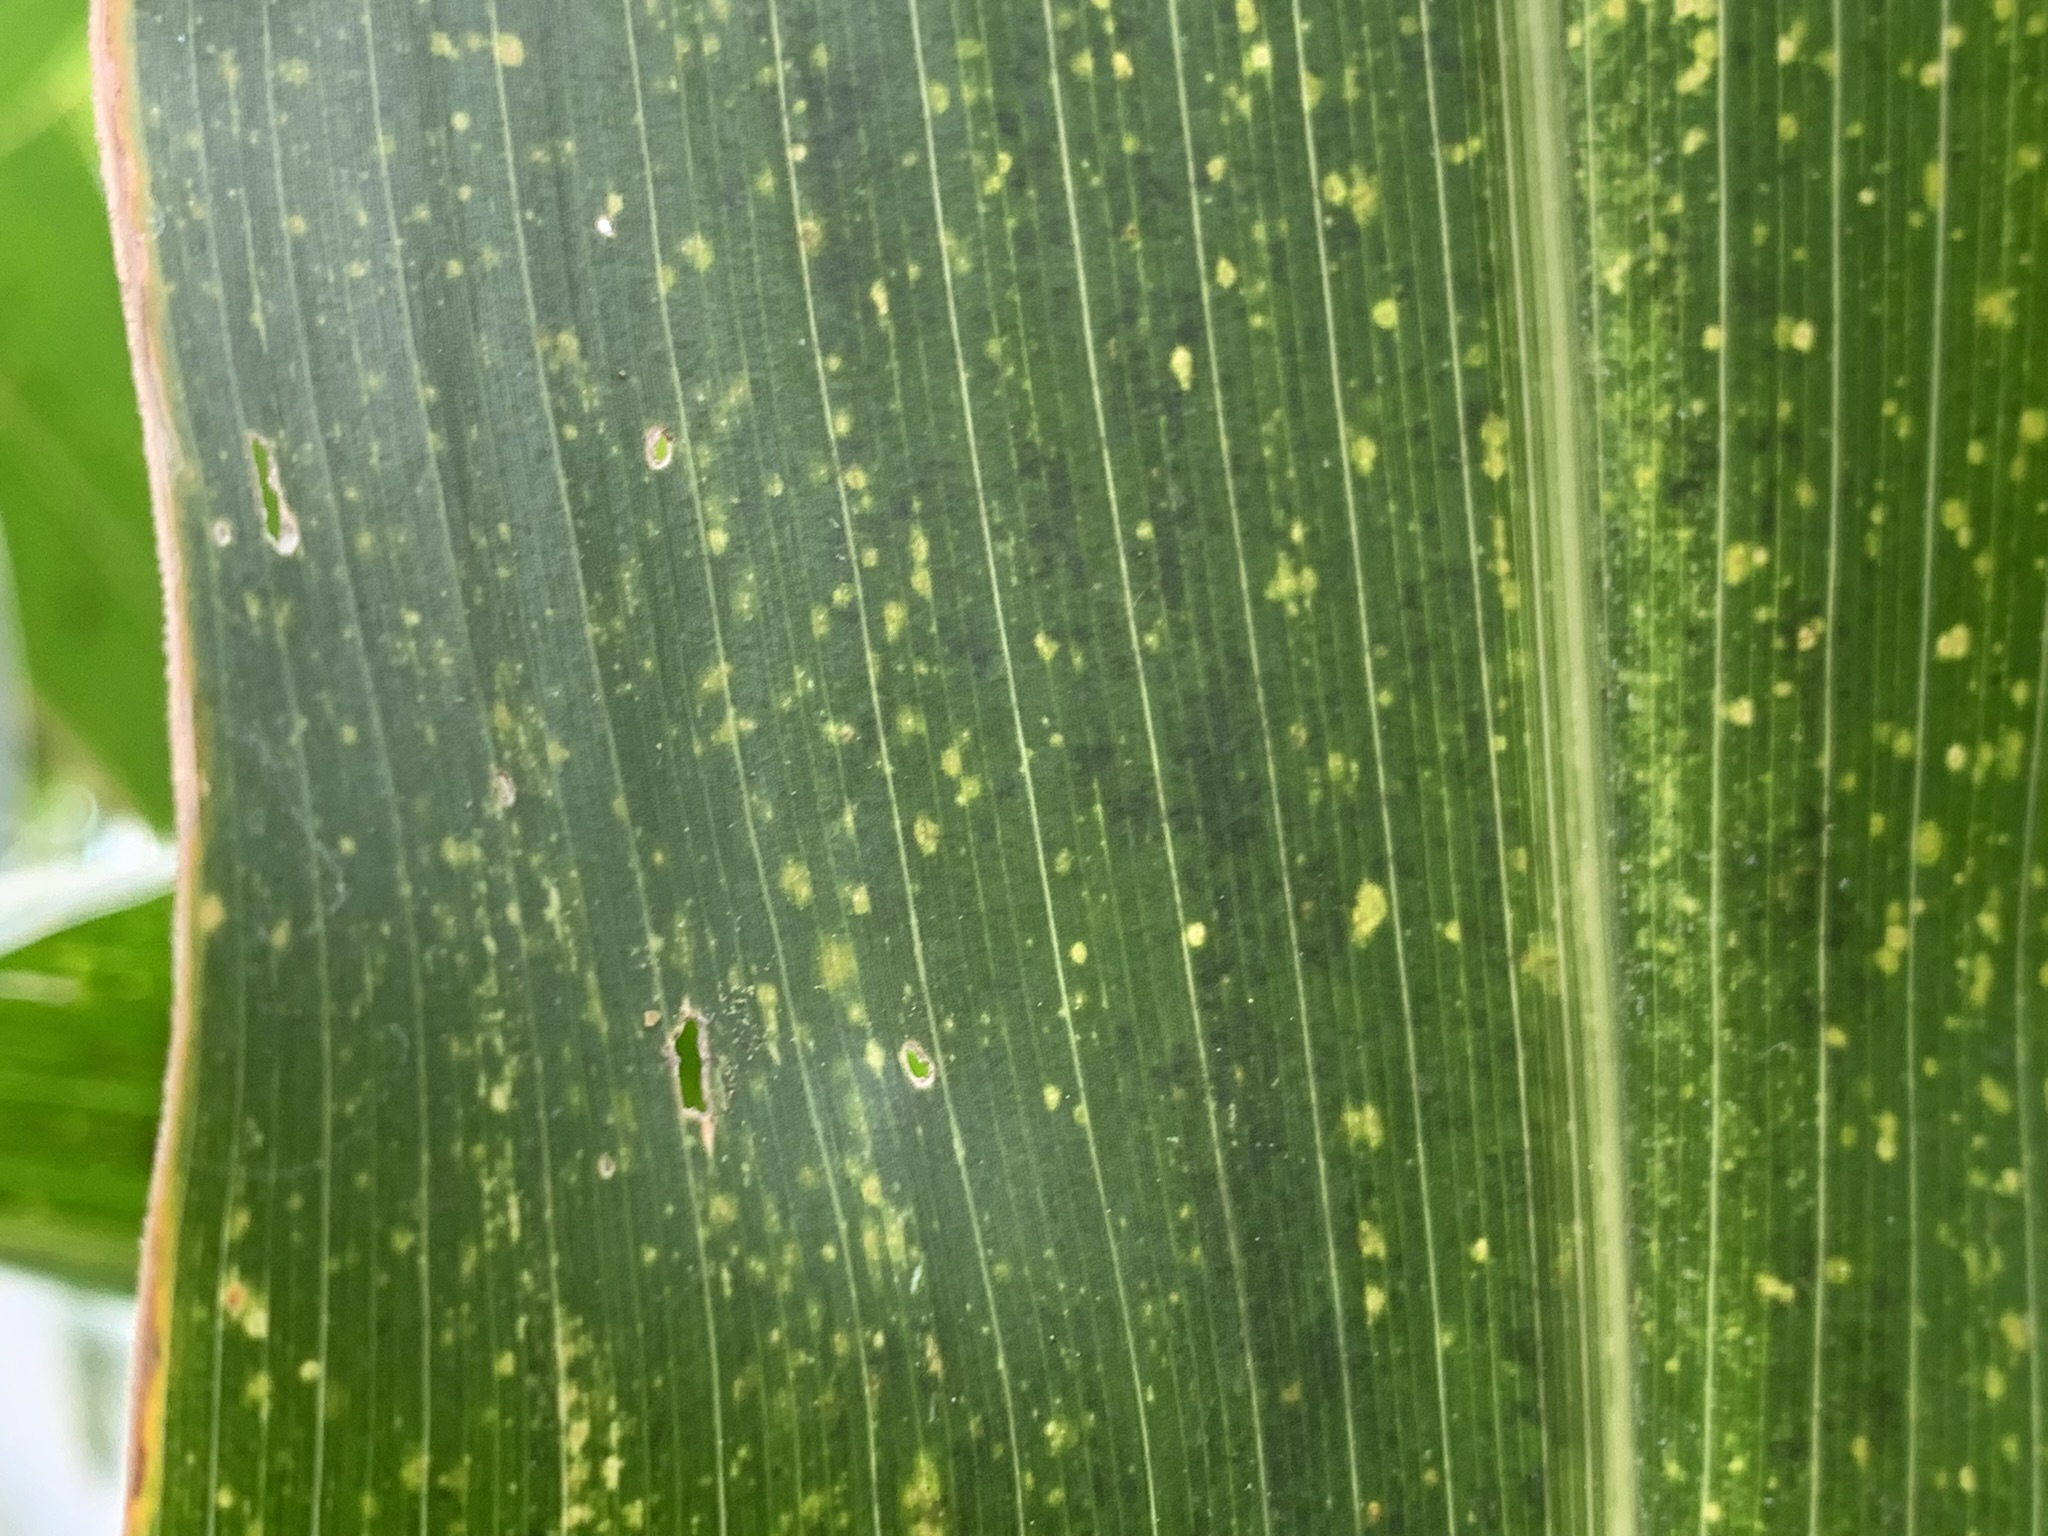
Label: MLN